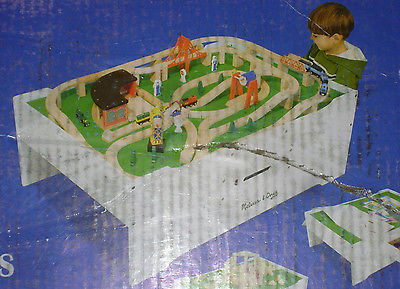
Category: table